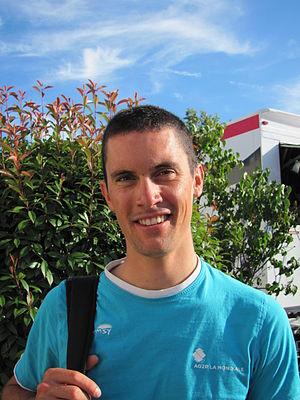
Guillaume Bonnafond au soir de la seconde étape du Tour de l'Ain 2011.
La 23ᵉ édition de la course cycliste Tour de l'Ain s'est déroulée du 9 au 13 août 2011. La course comptait au classement de l'UCI Europe Tour 2011. Débutant par un prologue à Bourg-en-Bresse, la course se terminait au col du Grand Colombier. La victoire finale est revenue au français David Moncoutié.